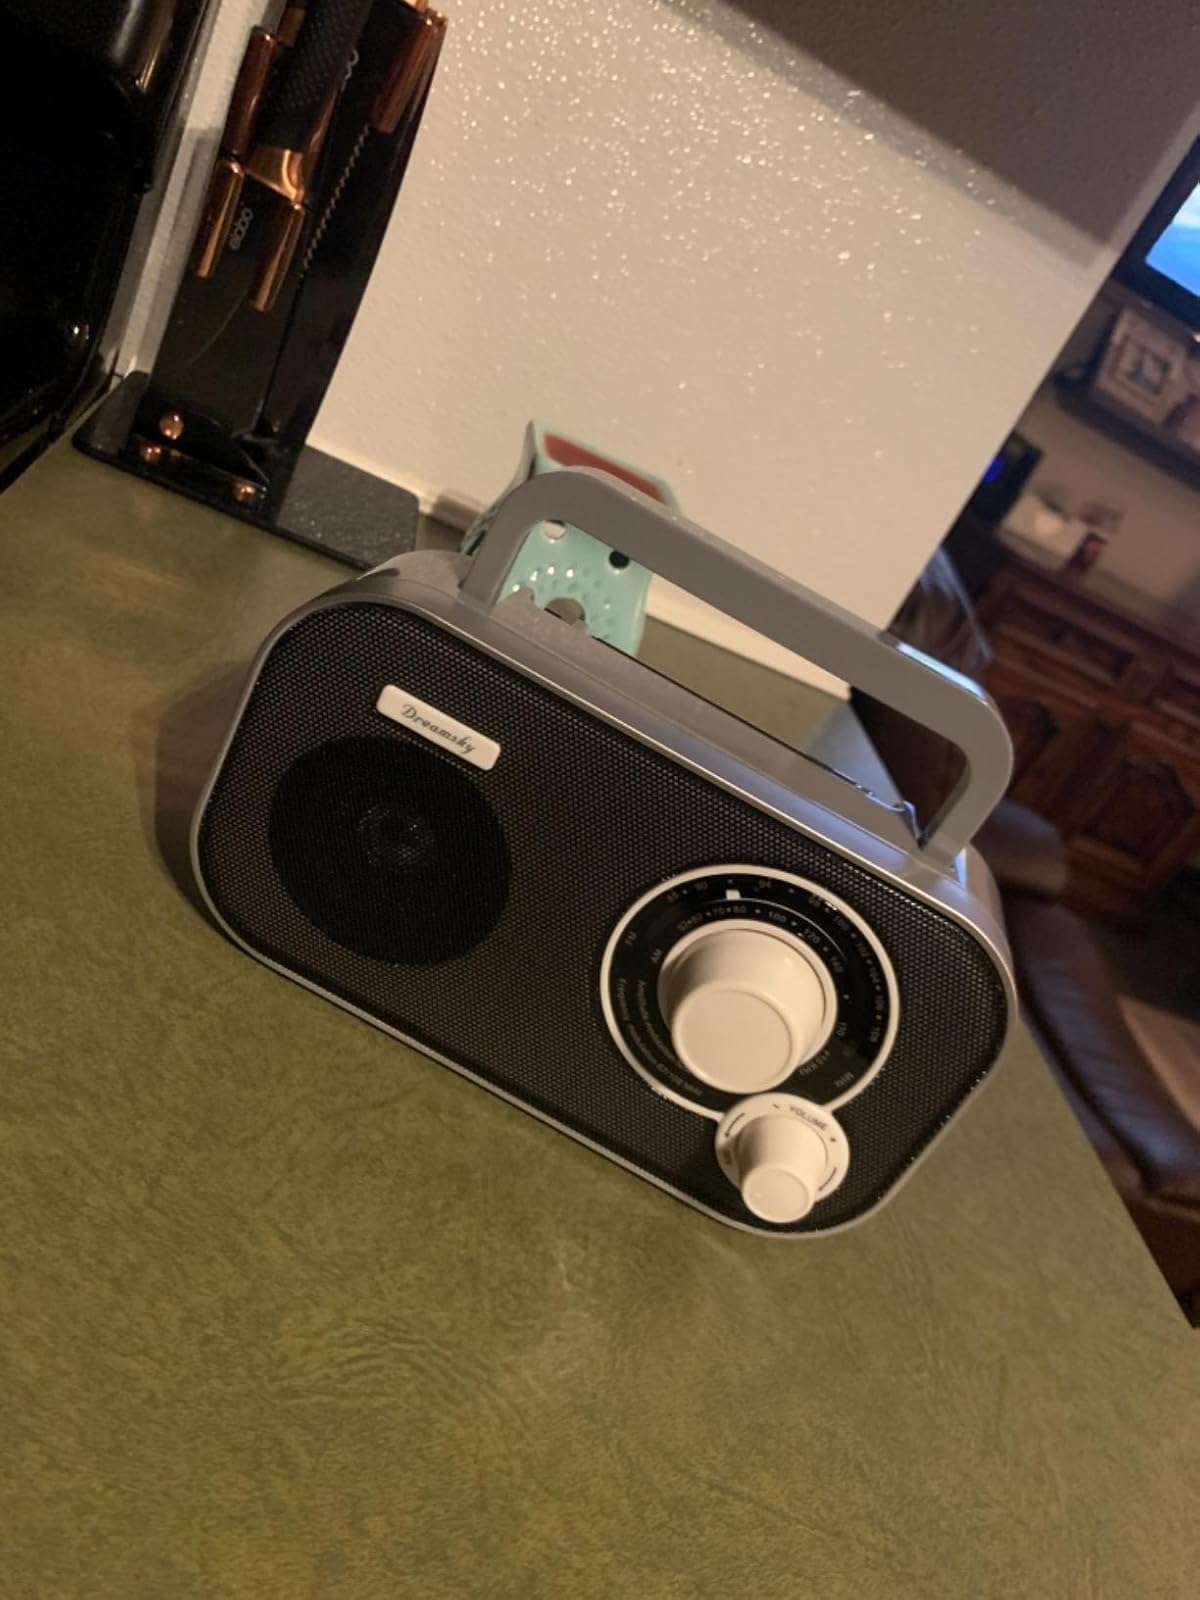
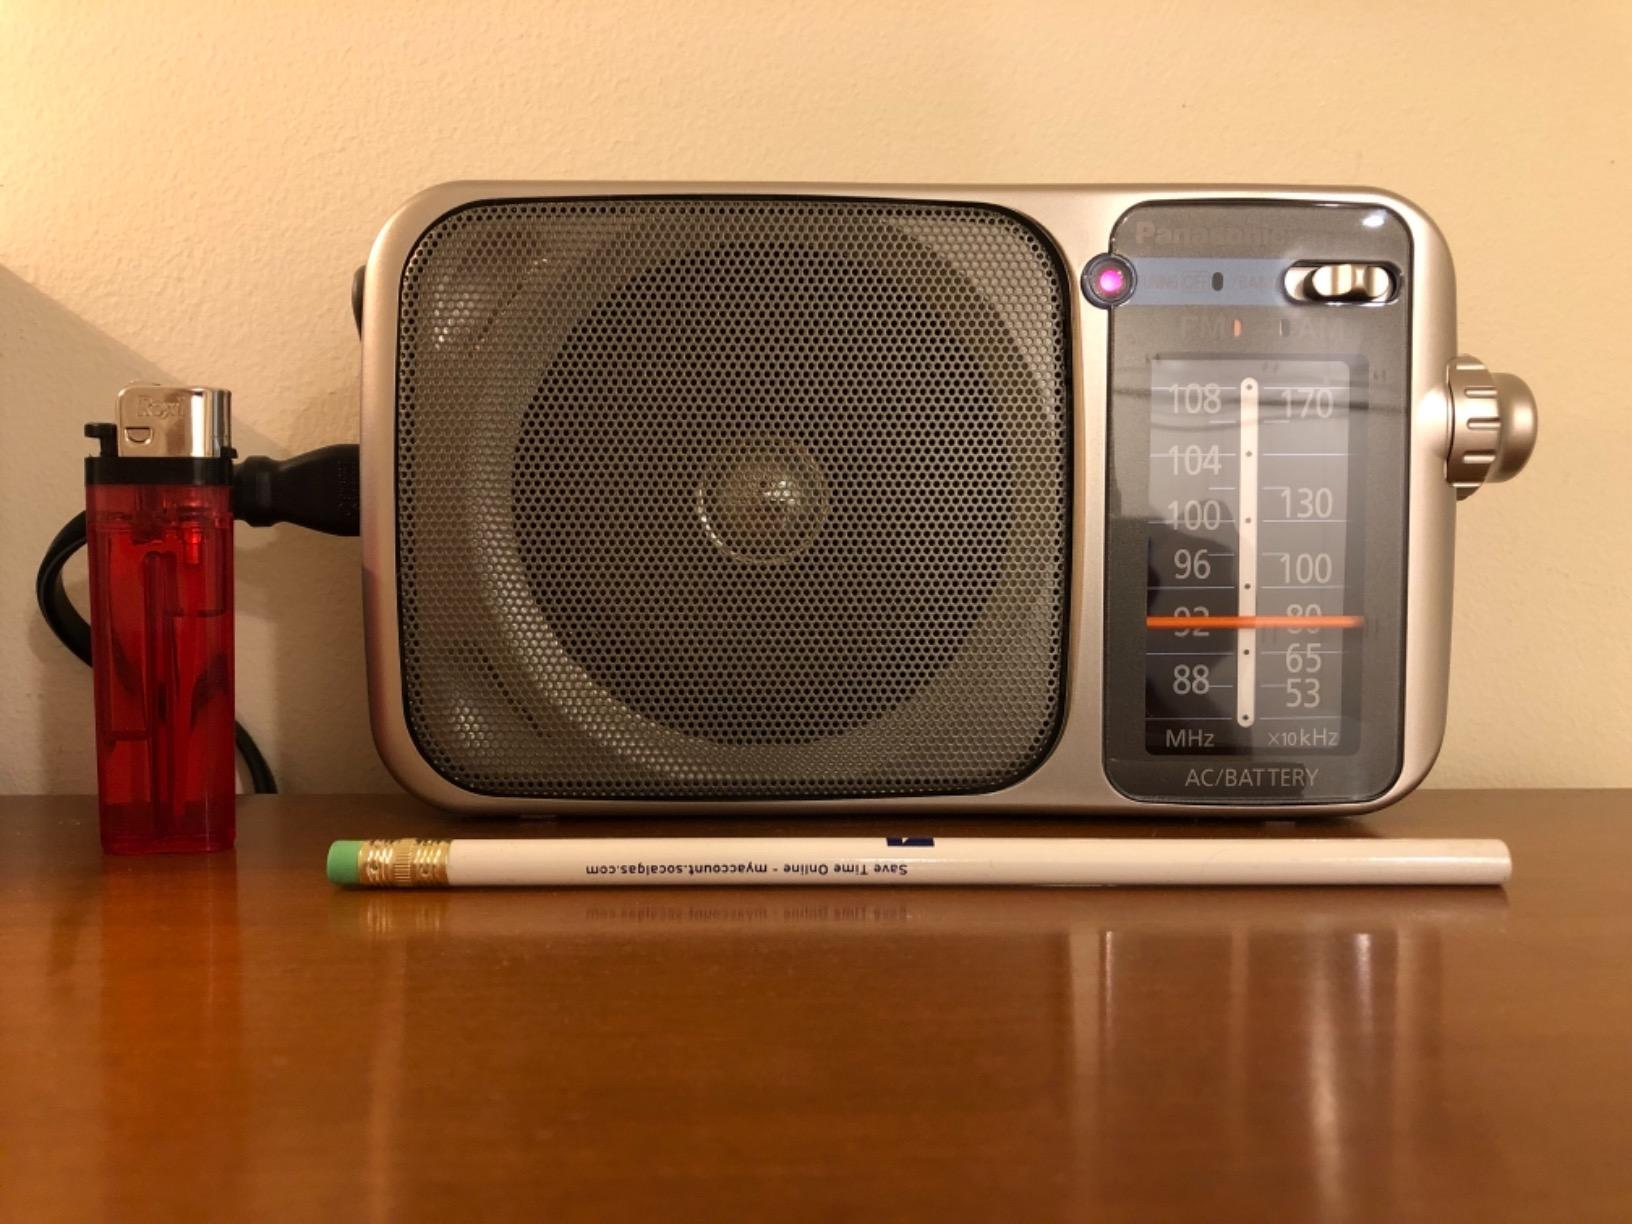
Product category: radio
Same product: no